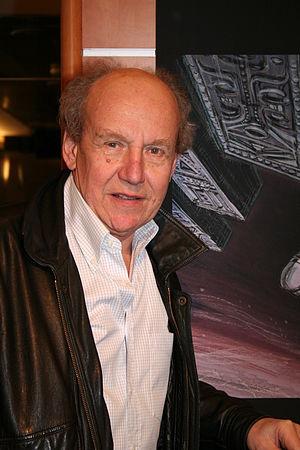
Rencontre avec Jean-Claude Mézières organisée par la Fnac des Ternes (Paris, France) pour la sortie de l'album L'ordre des pierres.